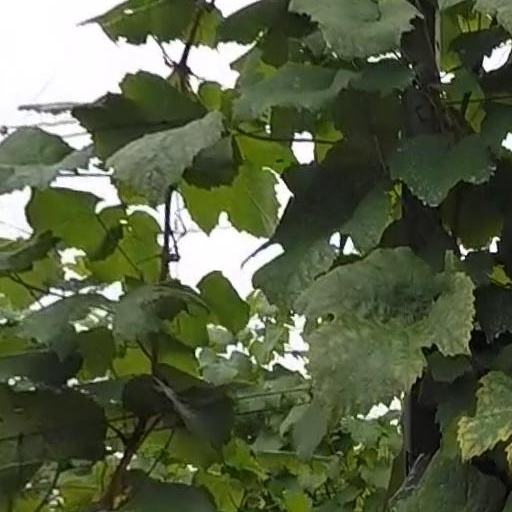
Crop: grape